Early life and career of Thomas Jefferson

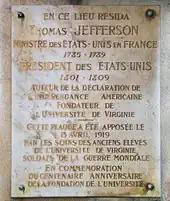
Memorial plaque on the Champs-Élysées, Paris, France, marking where Jefferson lived while he was Minister to France.

Thomas Jefferson was the principal author of the Declaration of Independence, a formal document which officially proclaimed the dissolution of the American colonies from the British Crown. The sentiments of revolution put forth in the Declaration were already well established in 1776 as the colonies were already at war with the British when the Declaration was being debated, drafted and signed.